Balankha

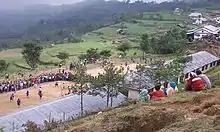
Chandeswor High School playground

This is an important part of the cultural tradition of Kirat Rai people in this region. It is one of the most famous places to celebrate Kirat Rai's Sakela or Sakenwa festival. According to Kirat Rai historians, writers (Bam Bahadur Rai, Shyam Raj Rai and bulletins of Kirat Rai Yayokkhaa) and local people, it is about a 600-year-old tradition. The main ritual place is across the Buwa Khola (बुंवा खोला). It is called Chandi Than (चन्डी थान). In every Ubhauli (उभौली) festival, a designated Kirat Rai priest called Nakchhong (नाकछोङ) performs puja and prays to the Kirat Rai ancestors for rain, good crops, good health of the people and livestock and continuity of this great Creation. There are certain processes to perform the ritual, and all Kirat Rais have to follow it properly.